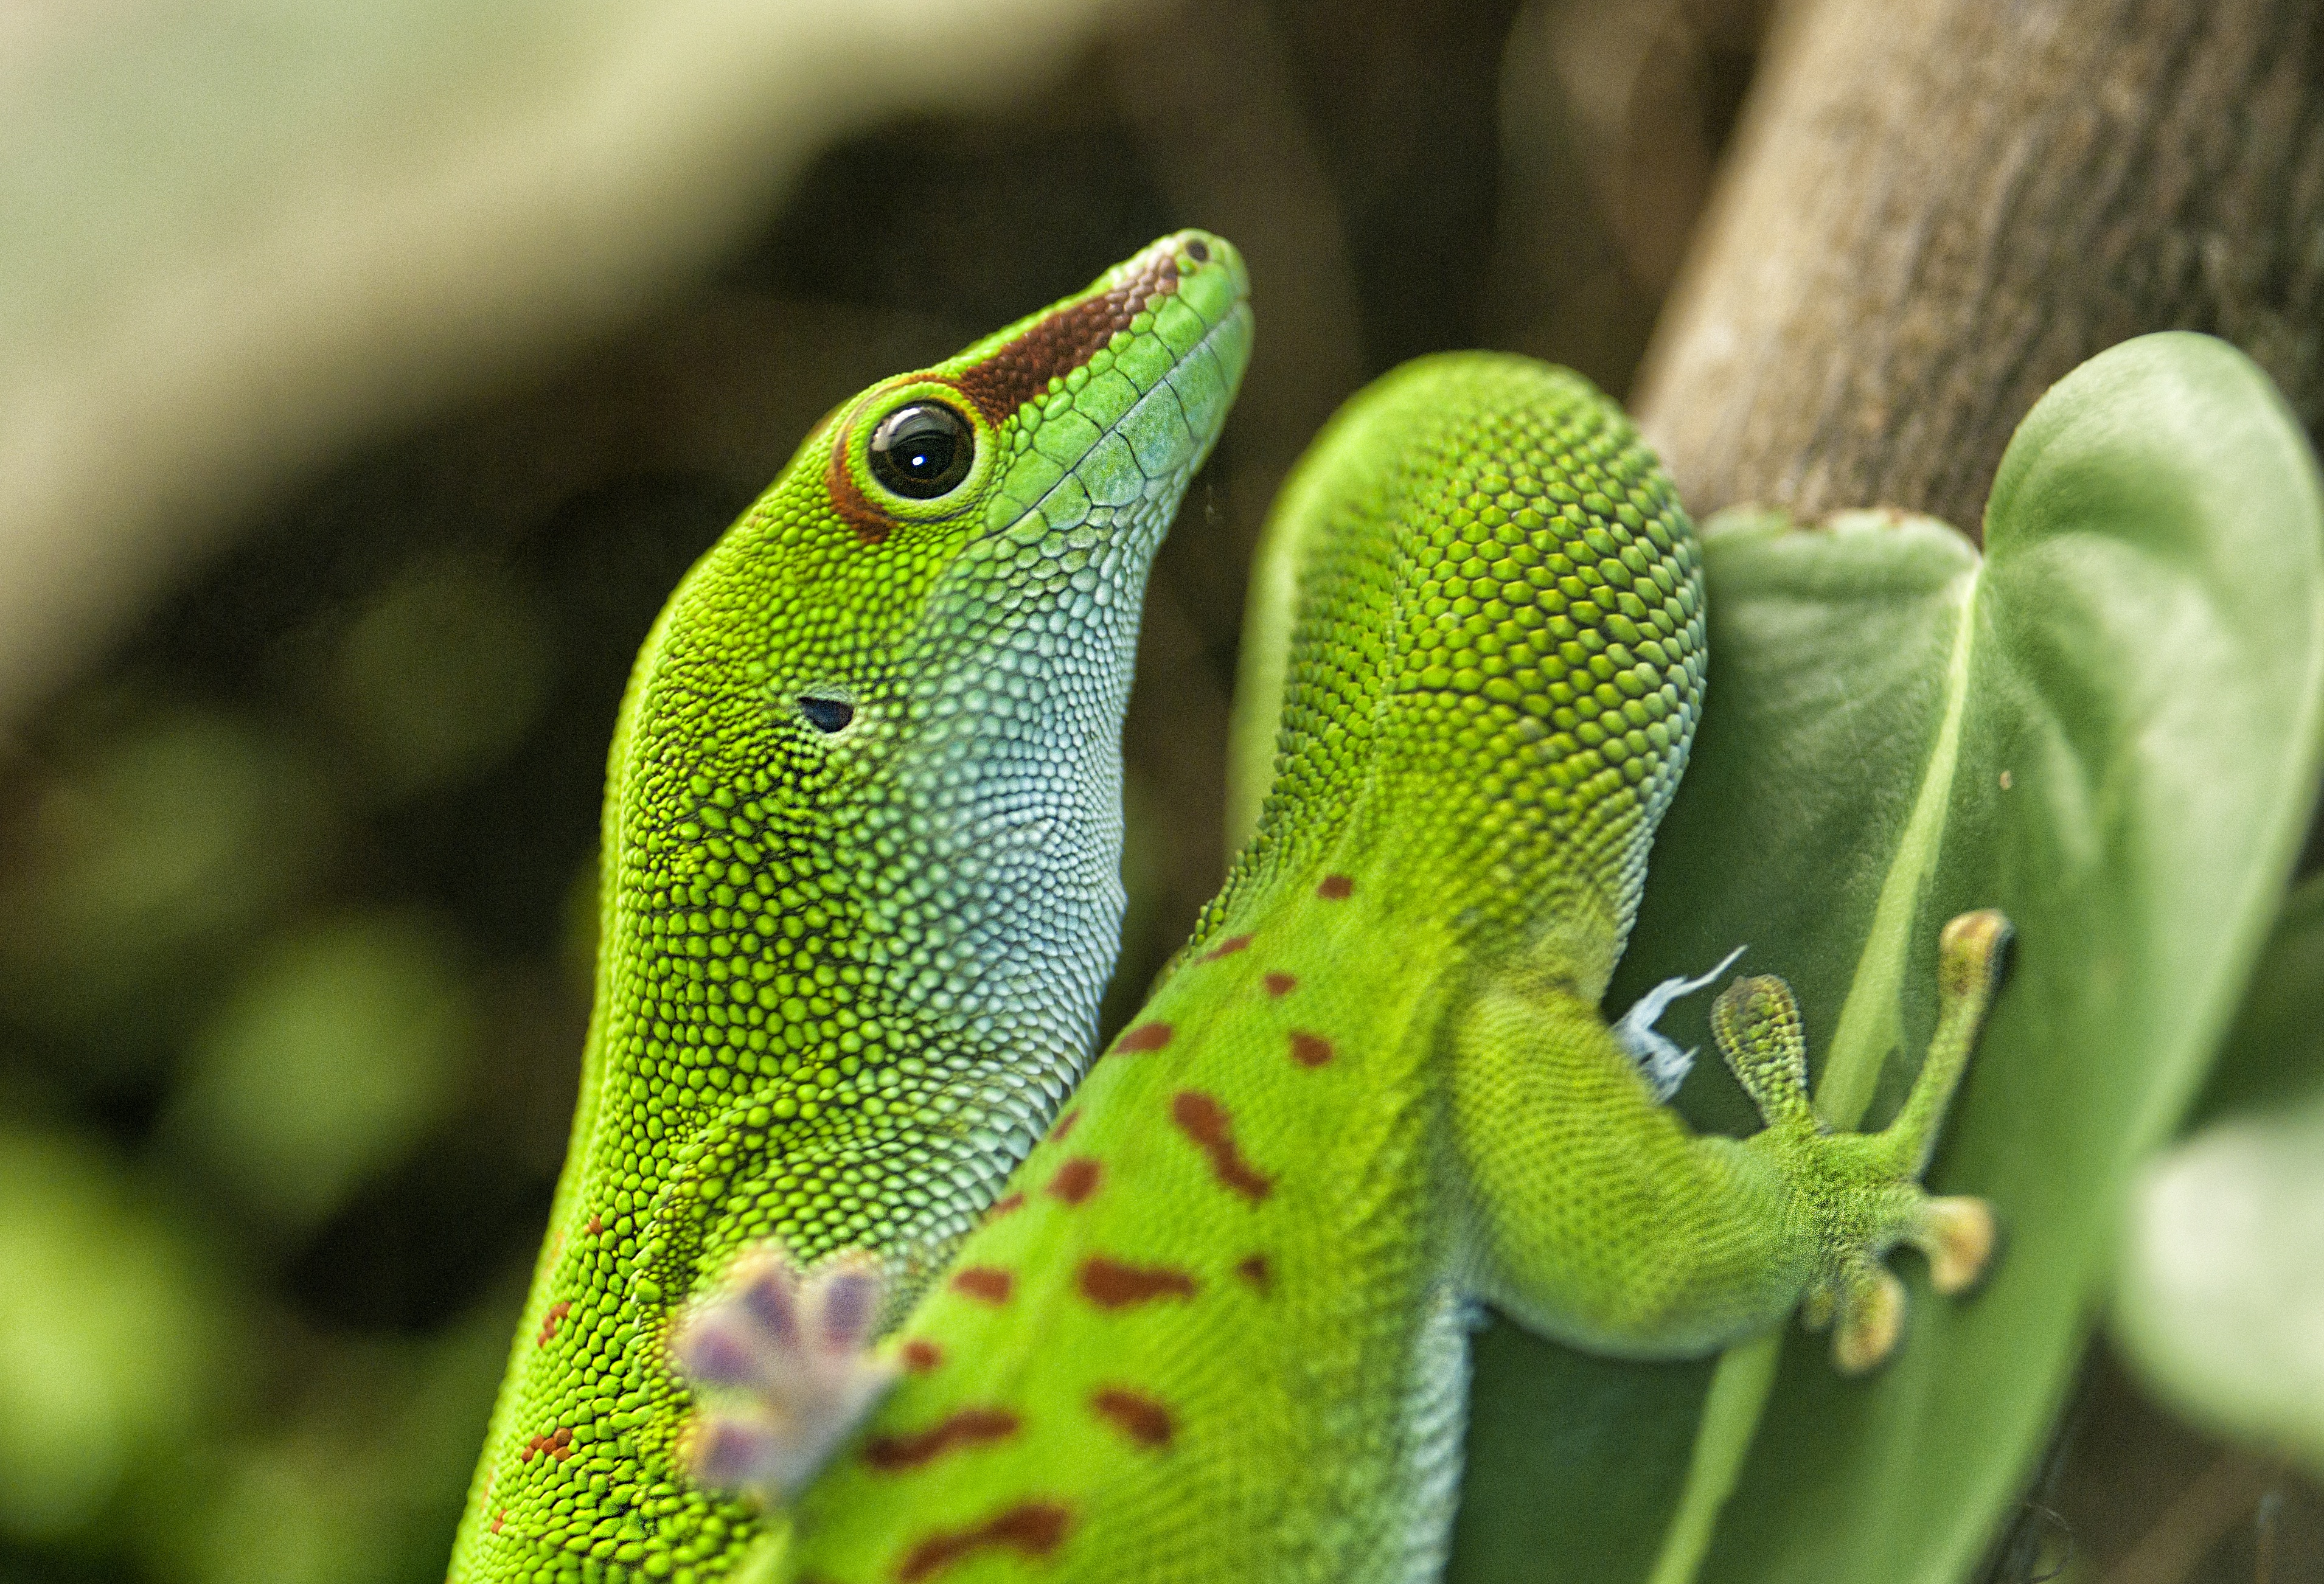
nature, flower, animal, wildlife, green, biology, botany, reptile, fauna, lizard, green lizard, close up, madagascar, vertebrate, serpent, macro photography, lacerta, elapidae, mamba, dactyloidae, scaled reptile, lacertidae, african chameleon, western green mamba, american chameleon, day gecko, phelsuma